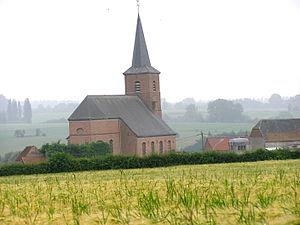
L'église.